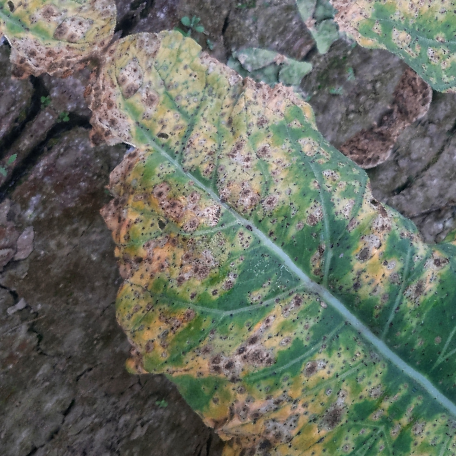
Label: Downy Mildew